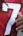
Number: 7